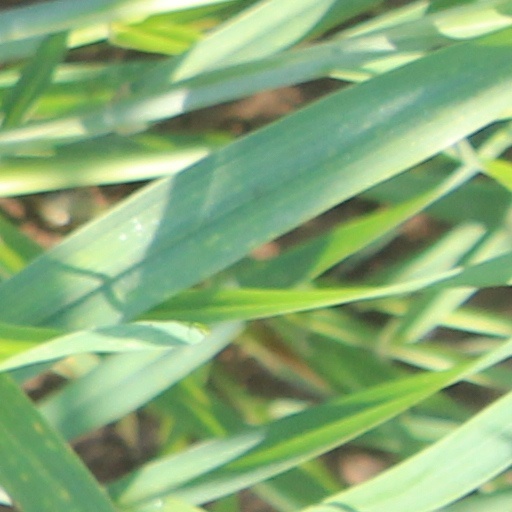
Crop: wheat